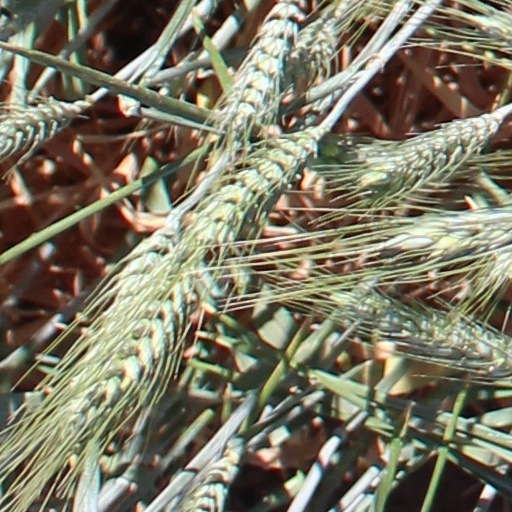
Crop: wheat